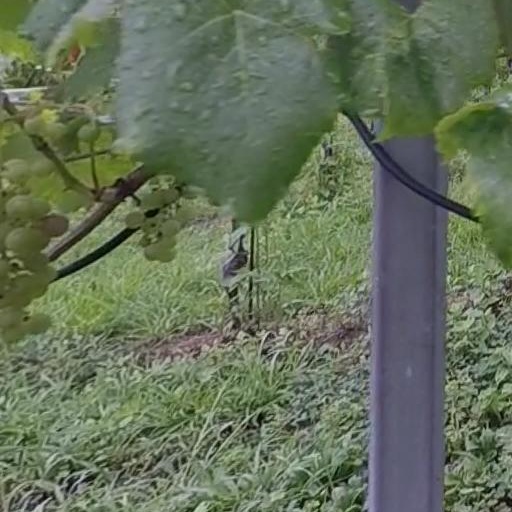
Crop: grape